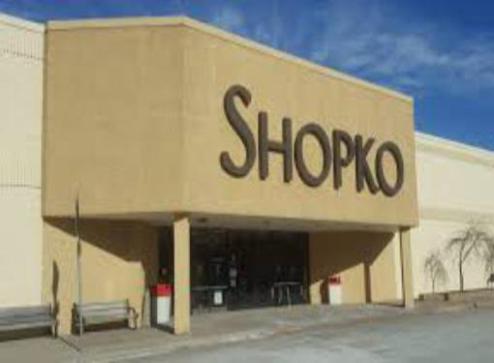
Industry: Others